Tourist and Heritage Railways Act

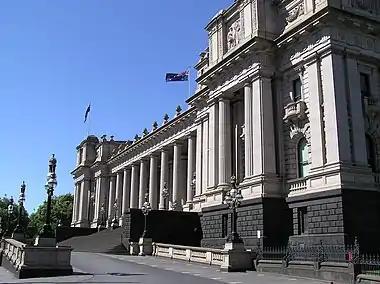
The Bill which became the Tourist and Heritage Railways Act was considered by the Victorian Parliament between late July and early October 2010. The proposal was strongly supported by all parties. The Act is the only dedicated Act applying to the tourist and heritage railways sector in any Australian State.

The Minister set the context for the Bill in his second reading speech in support of the Bill as follows: